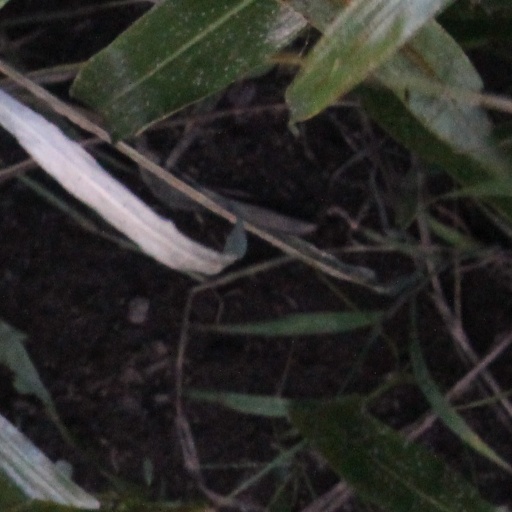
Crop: sorghum